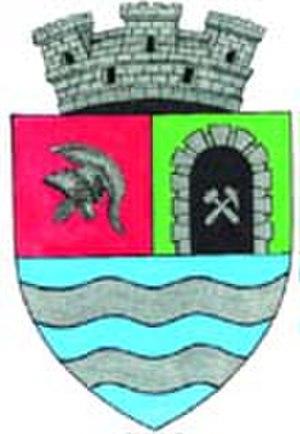
Ocna Mureș est une ville du județ d'Alba en Roumanie. Sa population s'élevait à 13 036 habitants en 2011.